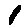
Label: 1